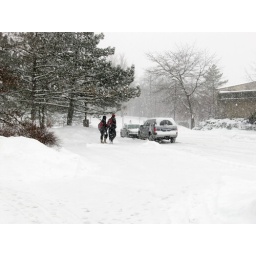
Two students about to cross the street in the snowJ-Term 09